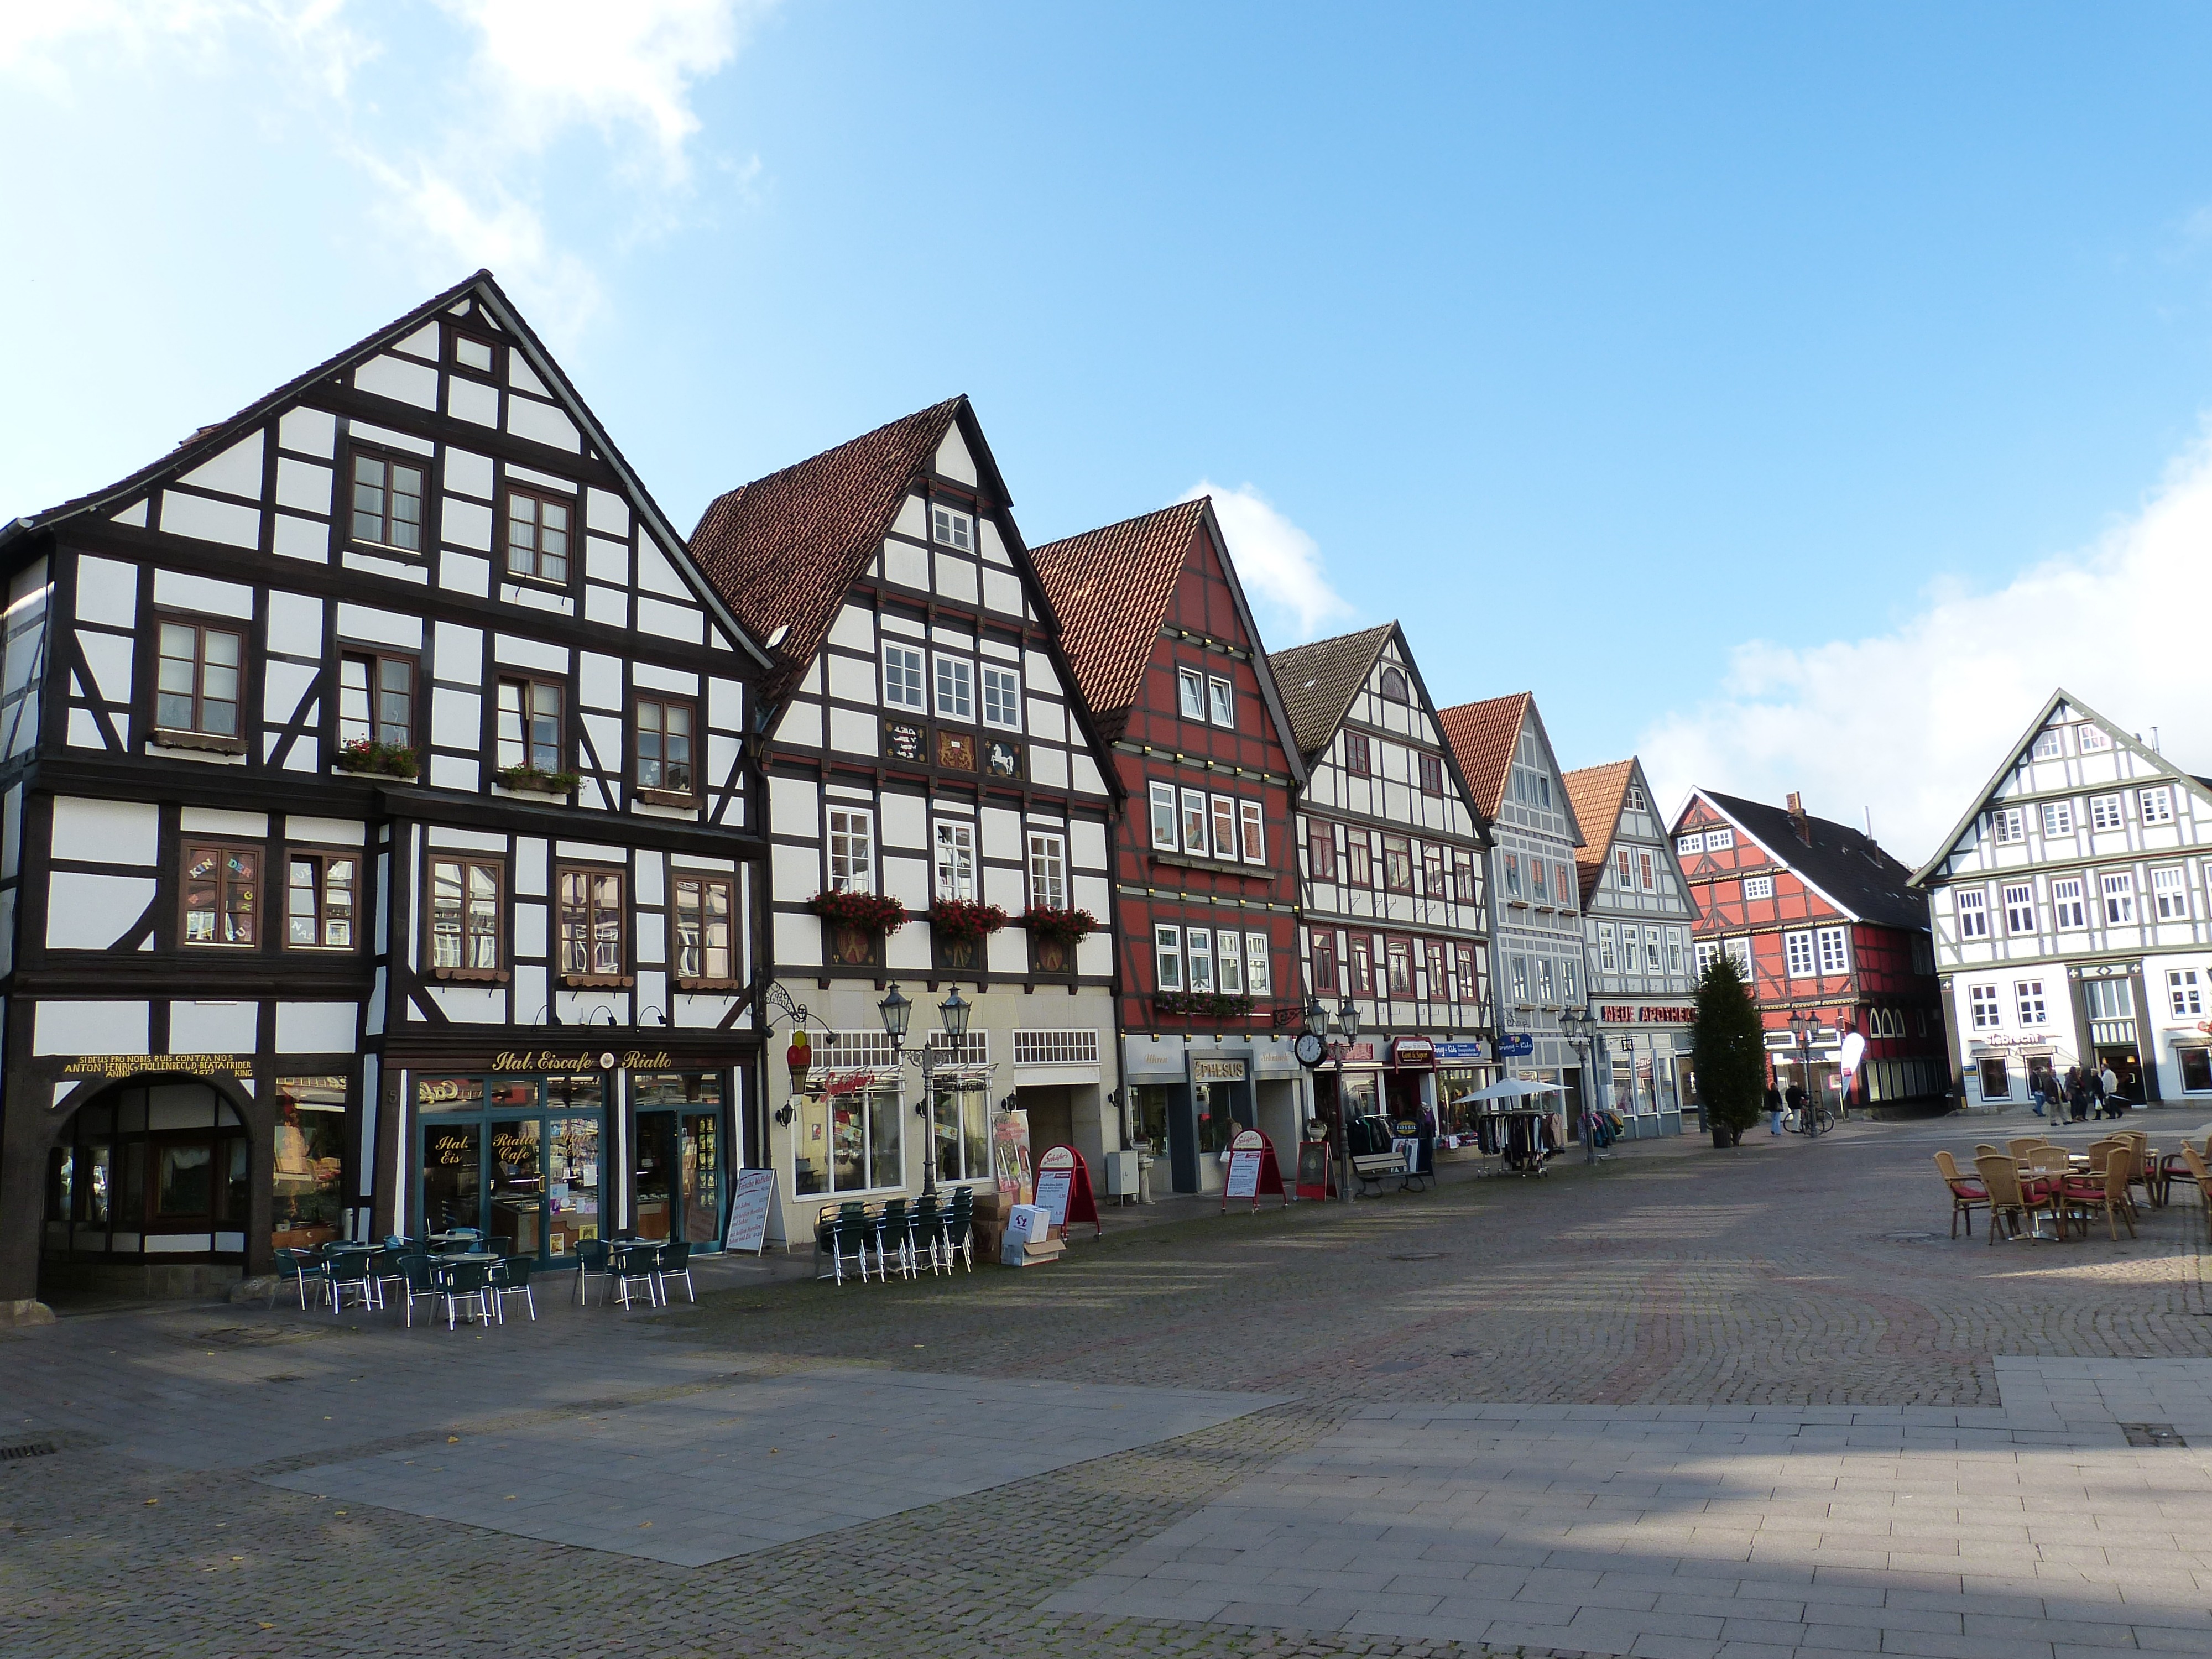
architecture, street, town, building, city, cityscape, downtown, bar, suburb, space, facade, market, old town, historically, neighbourhood, fachwerkhaus, truss, north rhine westphalia, urban area, residential area, rinteln, human settlement